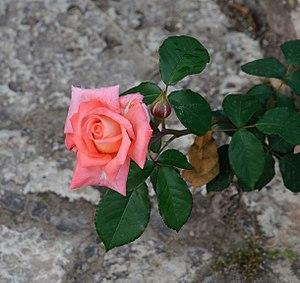
Un rosier ADR est un rosier ayant obtenu le certificat d'approbation de la rose allemande récompensant les variétés de roses ayant réussi des tests de culture drastiques effectués dans onze différents « jardins d'agrément ADR » en Allemagne. Ce label est considéré comme un des plus difficiles à obtenir dans le monde.